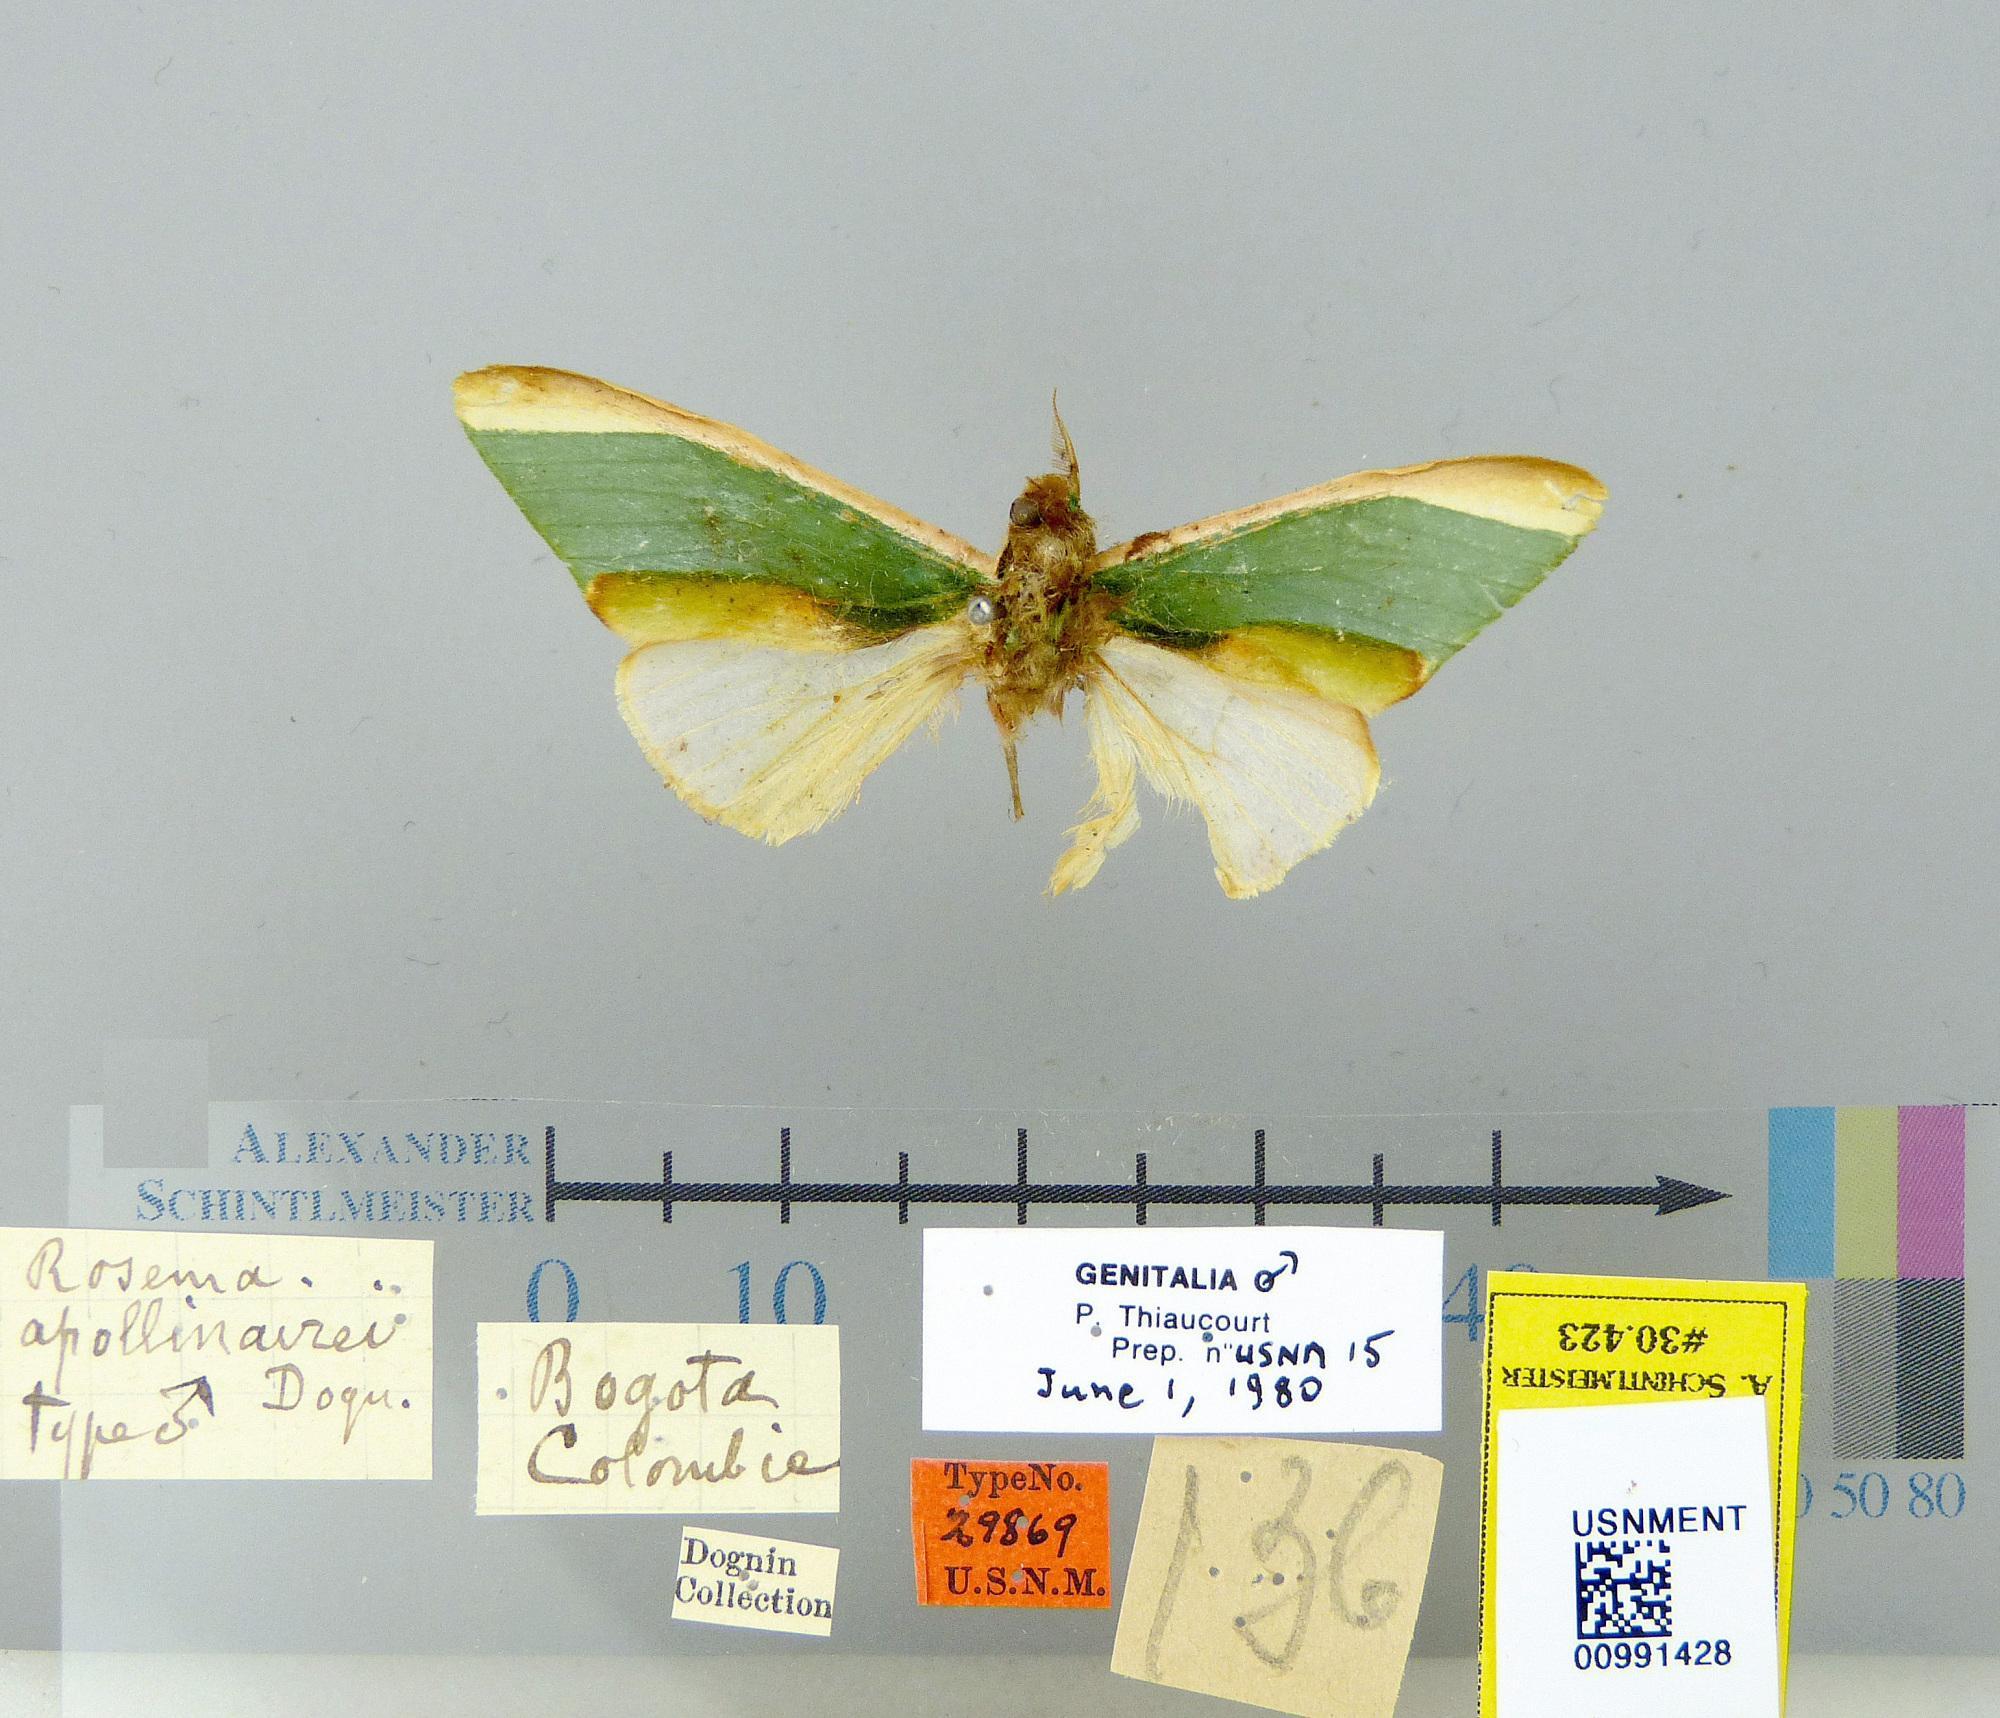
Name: Rosema apollinairei
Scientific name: Rosema apollinairei Dognin, 1916
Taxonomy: Animalia, Arthropoda, Insecta, Lepidoptera, Notodontidae
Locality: Bogota, Cundinamarca, Colombia